Still life

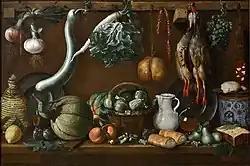
Jacopo da Empoli (Jacopo Chimenti), "Still life"

Though most still lifes after 1600 were relatively small paintings, a crucial stage in the development of the genre was the tradition, mostly centred on Antwerp, of the "monumental still life", which were large paintings that included great spreads of still-life material with figures and often animals. This was a development by Pieter Aertsen, whose "A Meat Stall with the Holy Family Giving Alms" (1551, now Uppsala) introduced the type with a painting that still startles. Another example is "The Butcher Shop" by Aertsen's nephew Joachim Beuckelaer (1568), with its realistic depiction of raw meats dominating the foreground, while a background scene conveys the dangers of drunkenness and lechery. The type of very large kitchen or market scene developed by Pieter Aertsen and his nephew Joachim Beuckelaer typically depicts an abundance of food with a kitchenware still life and burly Flemish kitchen-maids. A small religious scene can often be made out in the distance, or a theme such as the Four Seasons is added to elevate the subject. This sort of large-scale still life continued to develop in Flemish painting after the separation of the North and South, but is rare in Dutch painting, although other works in this tradition anticipate the "merry company" type of genre painting.